Freeminer

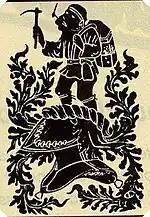
The "Freeminer Brass", a symbol of the Freeminers' authority above the Crown

Freeminer is an ancient title given to coal or iron miners in the Forest of Dean, Gloucestershire, England, who have earned the right to mine personal plots, known as "gales".